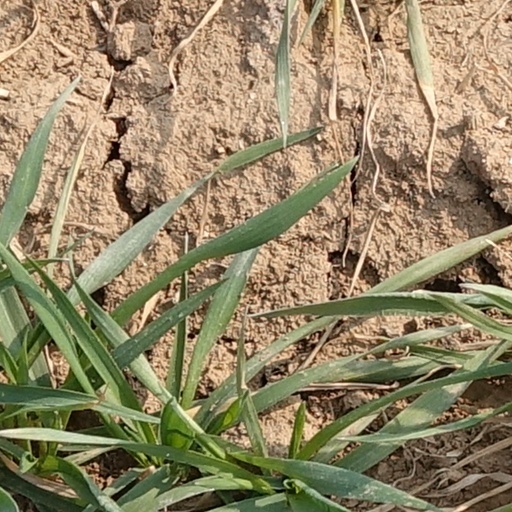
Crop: wheat